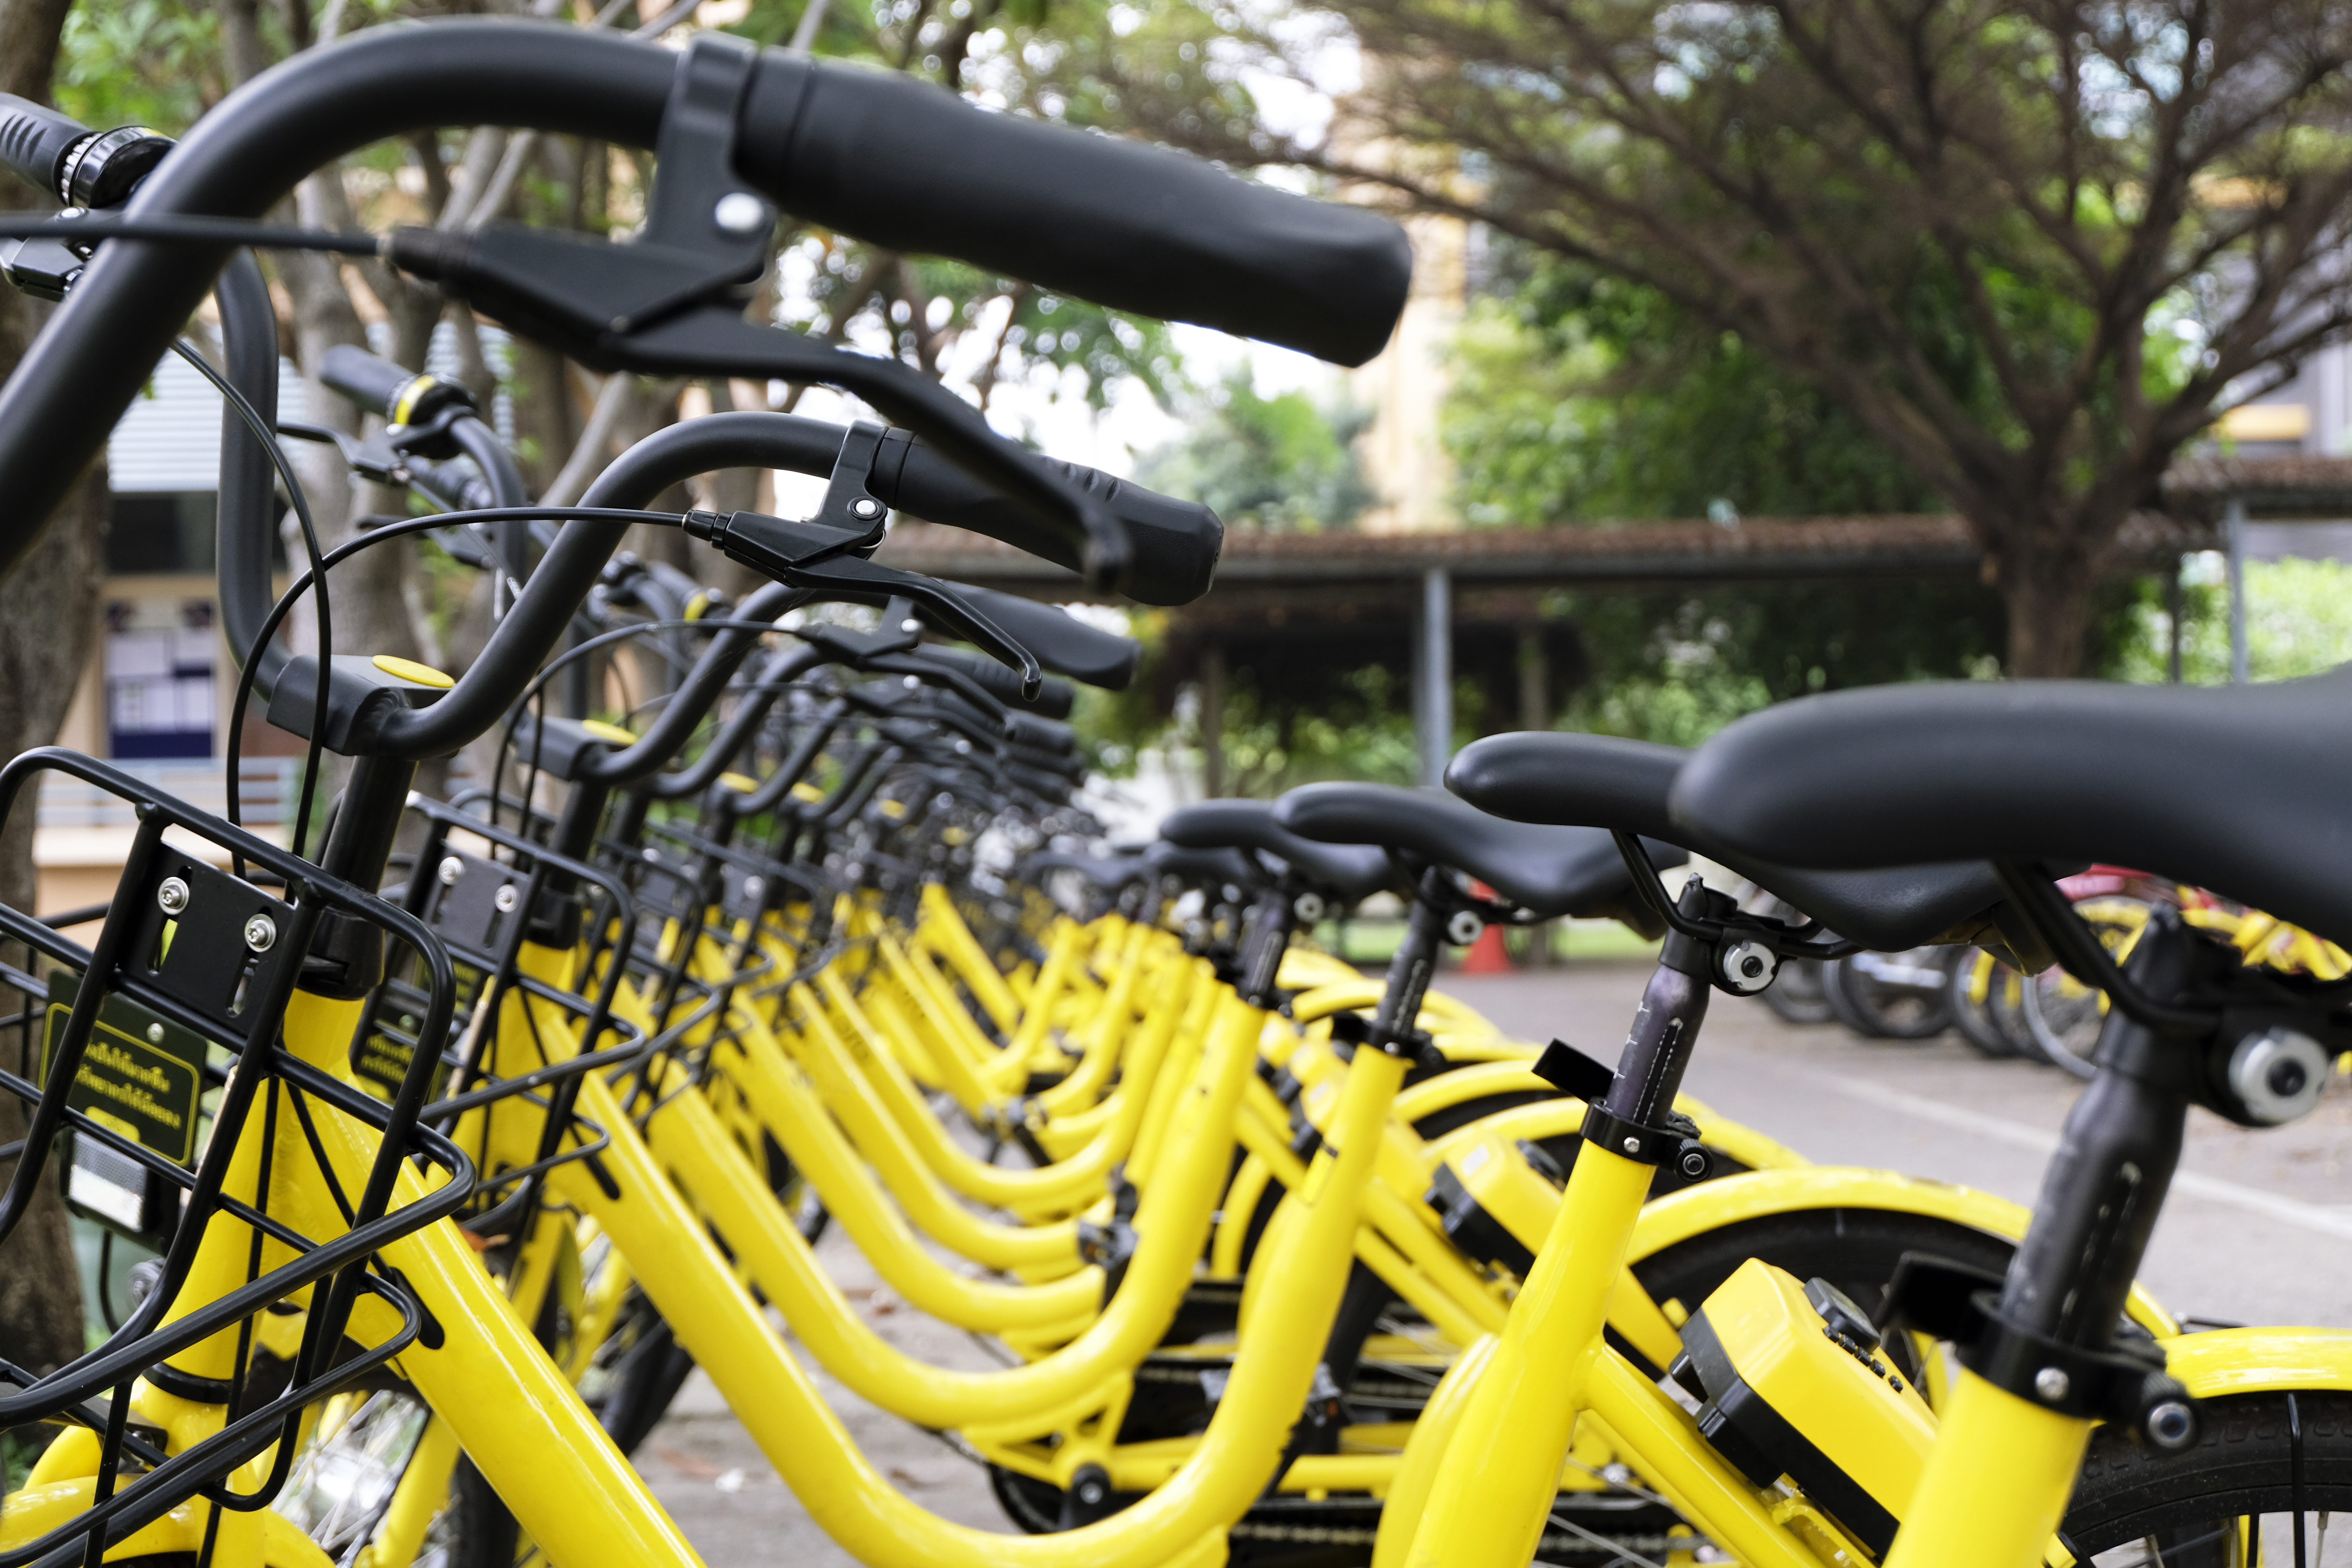
bicycle, bike, biking, china, city, cycle, equipment, group, healthy, hire, many, outdoor, public, rent, rental, ride, row, sidewalk, sport, street, tourism, town, traffic, transport, transportation, travel, urban, vehicle, wheel, bicycle handlebar, bicycle part, yellow, bicycle saddle, bicycle wheel, road bicycle, leisure, sports equipment, bicycle frame, bicycle tire, bmx bike, metal, bicycle accessory, bicycle drivetrain part